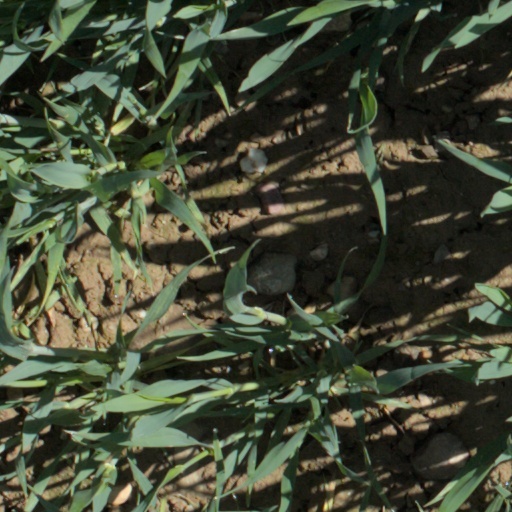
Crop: wheat